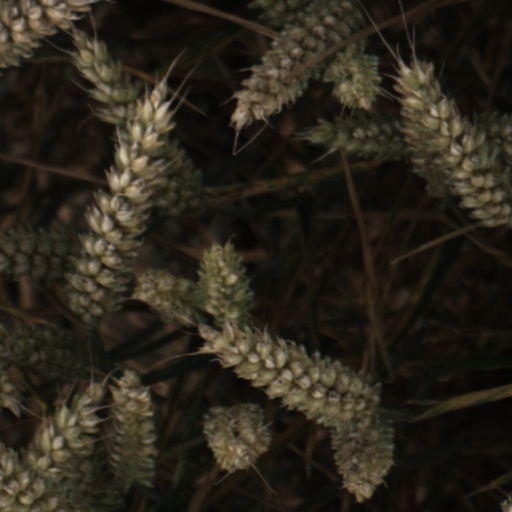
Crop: wheat